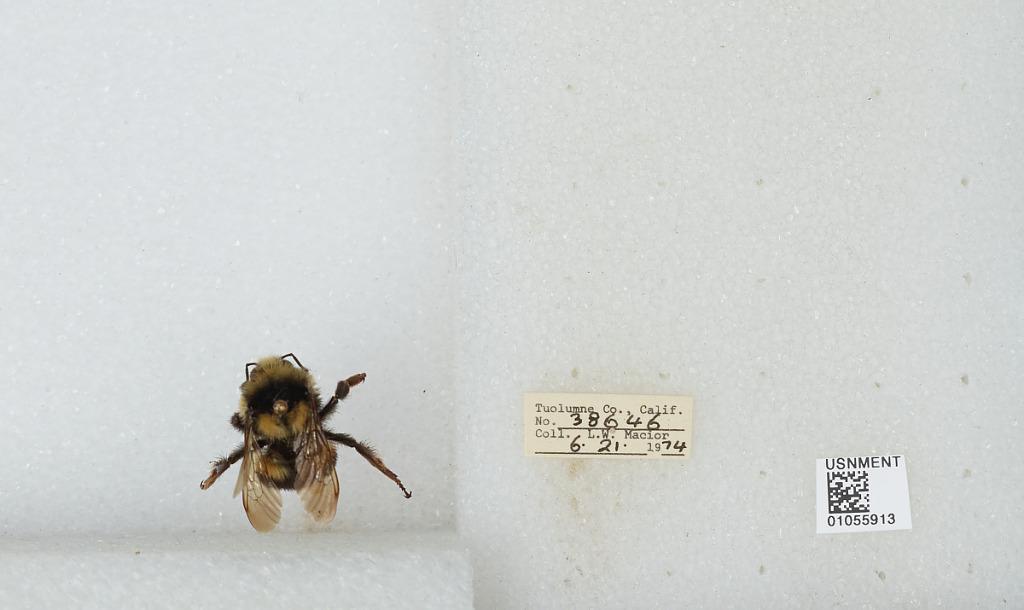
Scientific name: Bombus bifarius nearcticus
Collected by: L. Macior
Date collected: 1974-6-21
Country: United States
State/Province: California
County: Tuolumne
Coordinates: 38.02, -119.94